Aurora

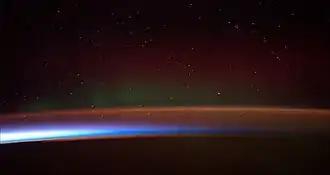
Earth's night-side upper atmosphere appears from the bottom as bands of afterglow illuminating the troposphere in orange with silhouettes of clouds at the top, and the stratosphere in white and blue at the top of the middle. Next, the mesosphere (pink area) extends to the orange and faintly green line of the lowest airglow, at about one hundred kilometres at the edge of space and the lower edge of the thermosphere (invisible). Continuing with green and red bands of auroras stretching over several hundred kilometres.

Auroras are most commonly observed in the "auroral zone", a band approximately 6° (~660 km) wide in latitude centered on 67° north and south. The region that currently displays an aurora is called the "auroral oval". The oval is displaced by the solar wind, pushing it about 15° away from the geomagnetic pole (not the geographic pole) in the noon direction and 23° away in the midnight direction. The peak equatorward extent of the oval is displaced slightly from geographic midnight. It is centered about 3–5° nightward of the magnetic pole so that auroral arcs reach furthest toward the equator when the magnetic pole in question is in between the observer and the Sun, which is called magnetic midnight.